De Dhakka 2

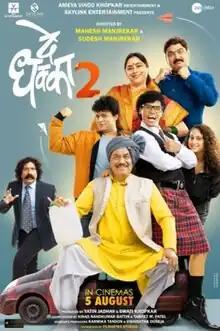
Theatrical release poster

De Dhakka 2 is a 2022 Marathi-language comedy drama film directed by the duo Mahesh Manjrekar and Sudesh Manjrekar and produced by Ameya Vinod Khopkar Entertainment in association with Skylink Entertainment. It is a sequel to the 2008 film "De Dhakka", featuring Makarand Anaspure, Medha Manjrekar, Shivaji Satam, Saksham Kulkarni, Siddhartha Jadhav and Gauri Ingawale in lead roles with Pravin Tarde, Sanjay Khapre, Mahesh Manjrekar in supporting roles. The film was theatrically released on 5 August 2022 clash with Saleel Kulkarni's "Ekda Kaay Zala".